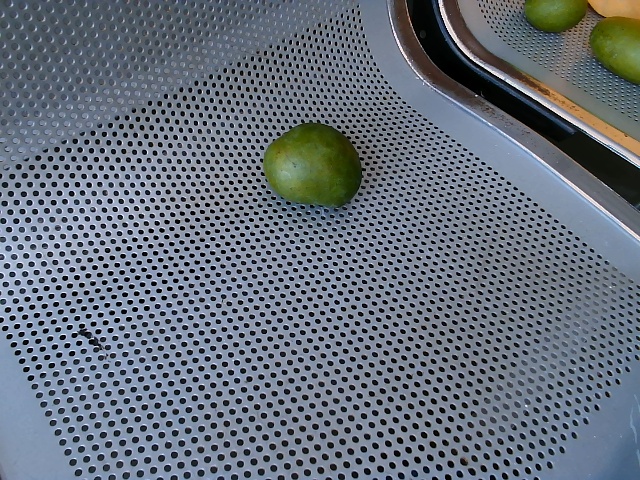
Label: Raw_Mango